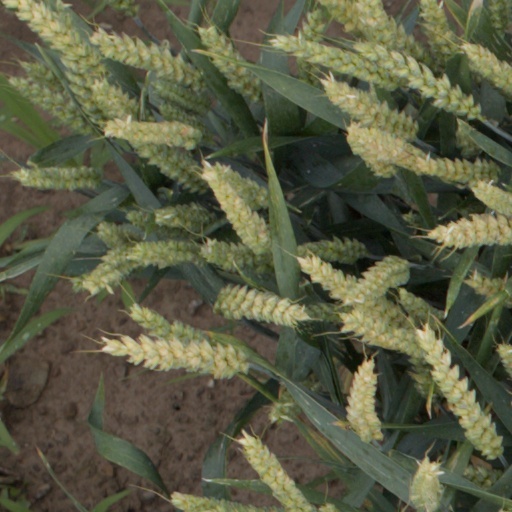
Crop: wheat